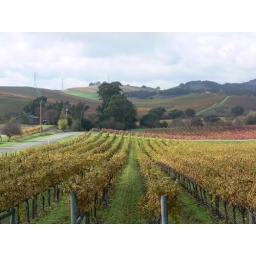
Across the street from my aunt Nancy's house in Napa. Beautiful fall/winter colors.